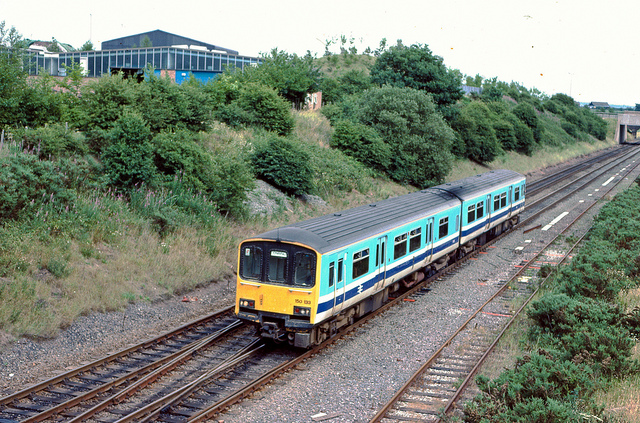
a green train that is parked on a rail road track

A blue train traveling along tracks near a green hillside.

a small train is traveling down a rail road track

A train with two cars is on a railroad track that splits into several directions.

Train on the tracks heading towards a bridge.